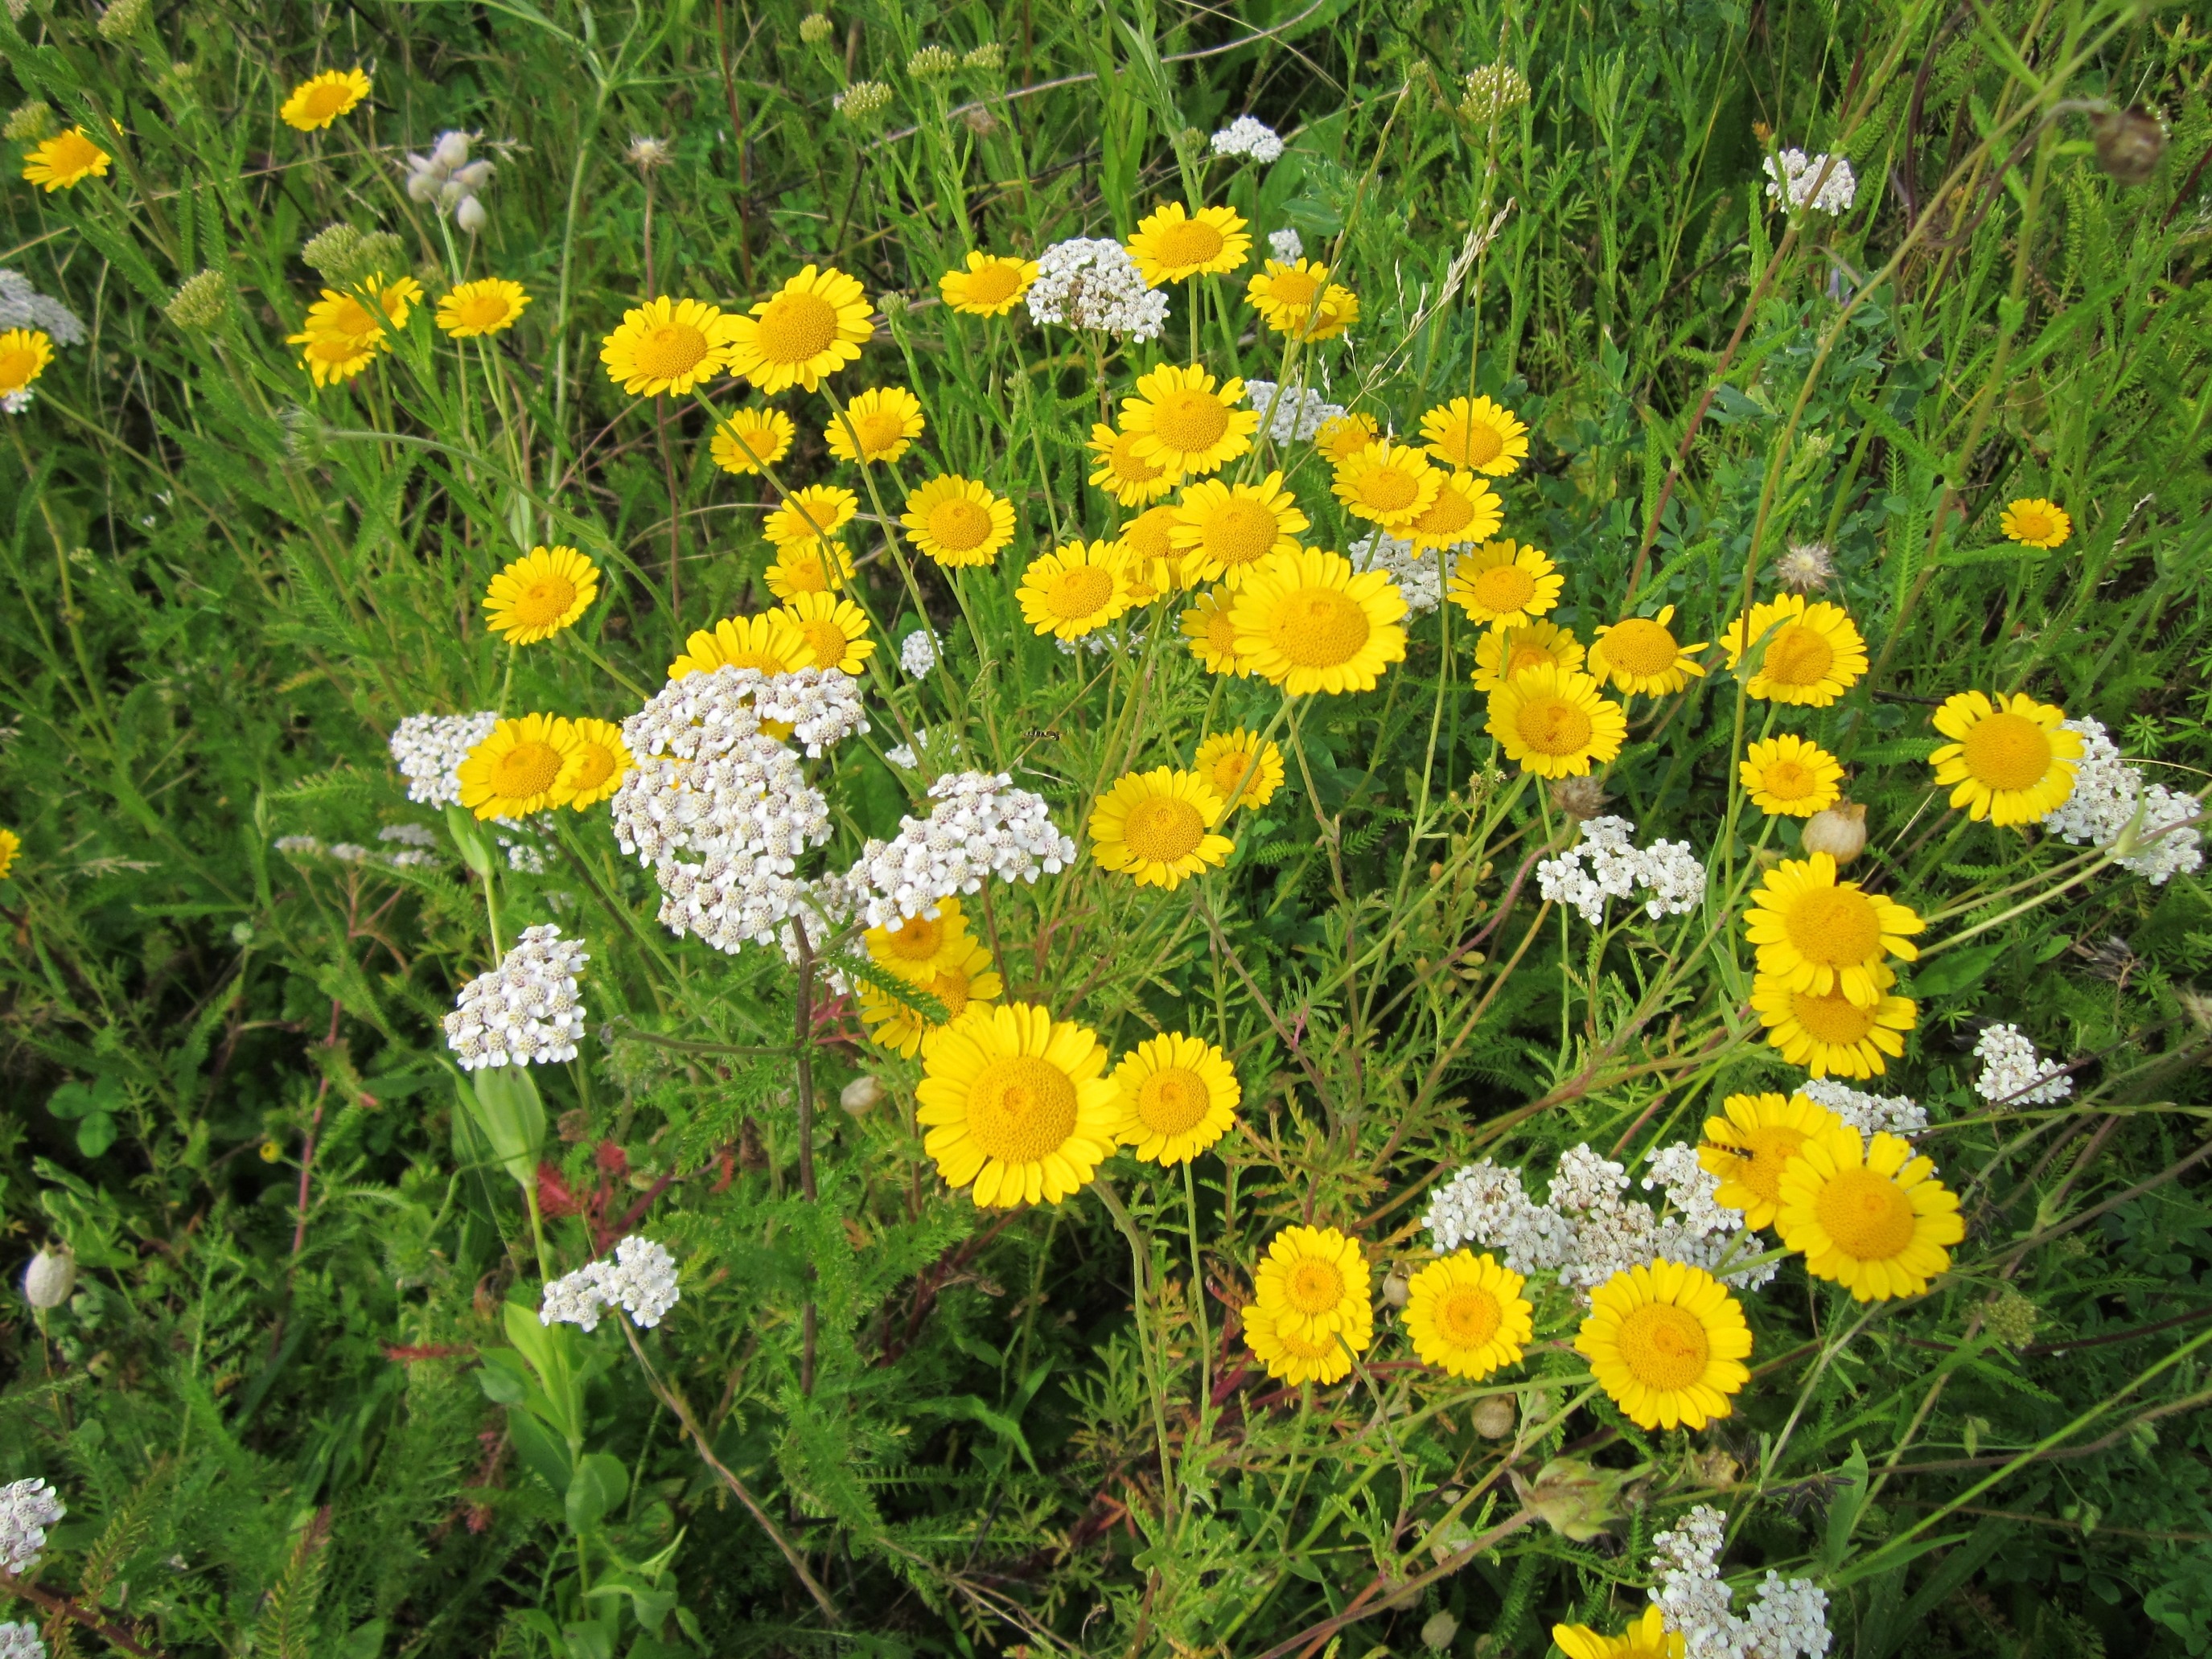
plant, meadow, prairie, flower, herb, botany, blooming, flora, wildflower, species, ecosystem, tansy, flowering plant, daisy family, sulfur cosmos, annual plant, common tansy, land plant, chamaemelum nobile, marguerite daisy, tanacetum parthenium, flatweed, golden marguerite, cota tinctoria, yellow chamomile, oxeye chamomile